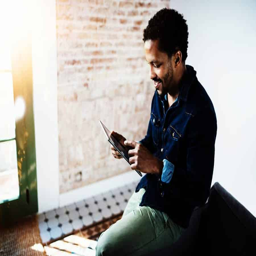
a photo of a man using a tablet and smiling .